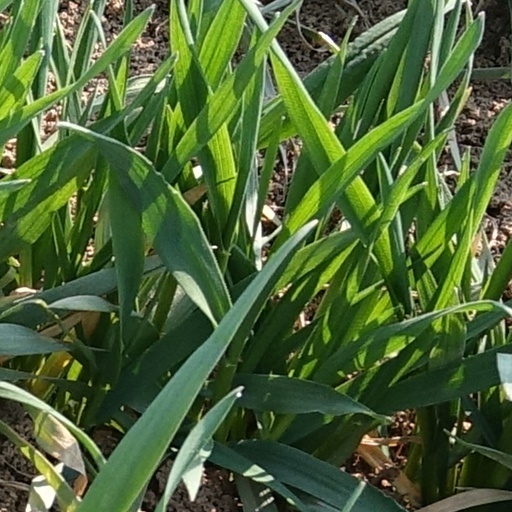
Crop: wheat